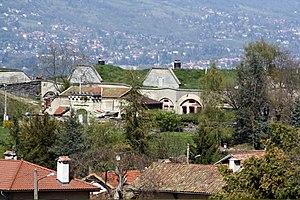
Vue sur le fort du Mûrier.
Le fort du Mûrier, ou fort Randon, est une fortification faisant partie de la place forte de Grenoble, situé à l'est-sud-est de la commune de Gières, se situant à 420 mètres d'altitude. Il est l'un des sept forts constituant la ceinture fortifiée de Grenoble.